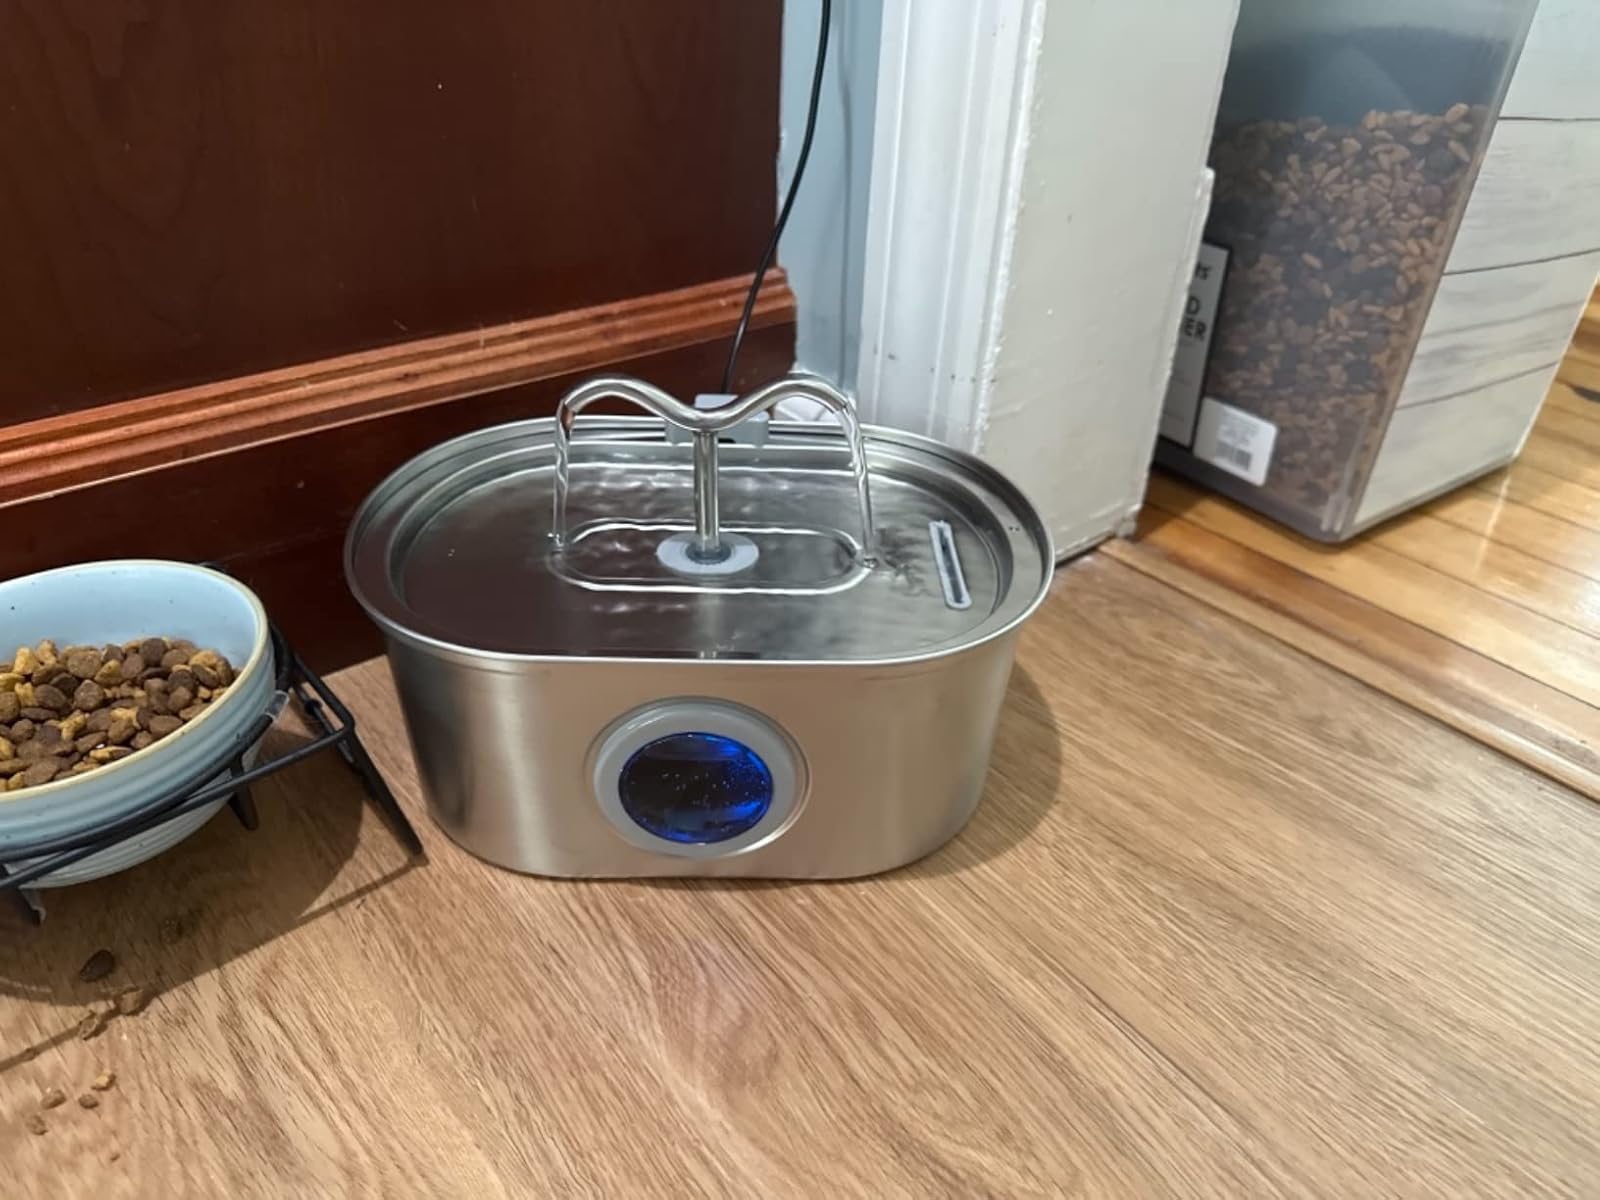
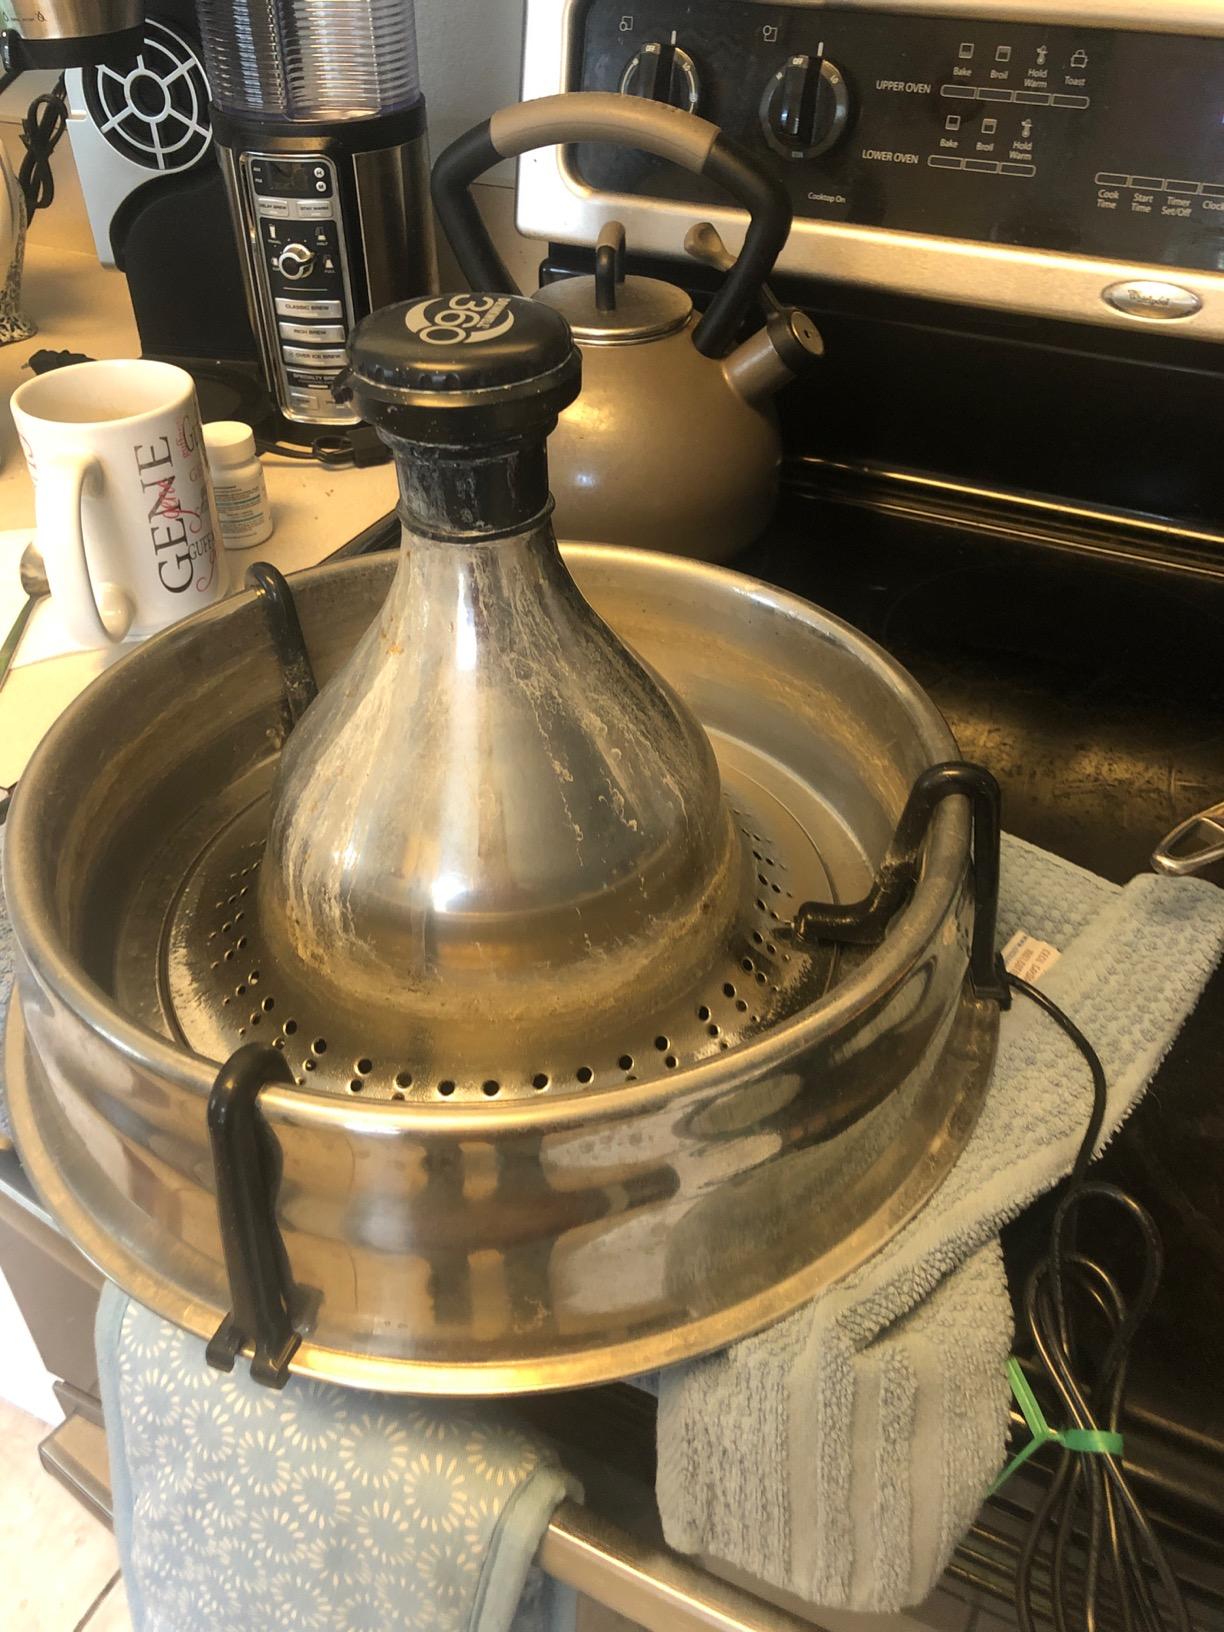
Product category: items_bowl
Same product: no